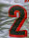
Number: 2